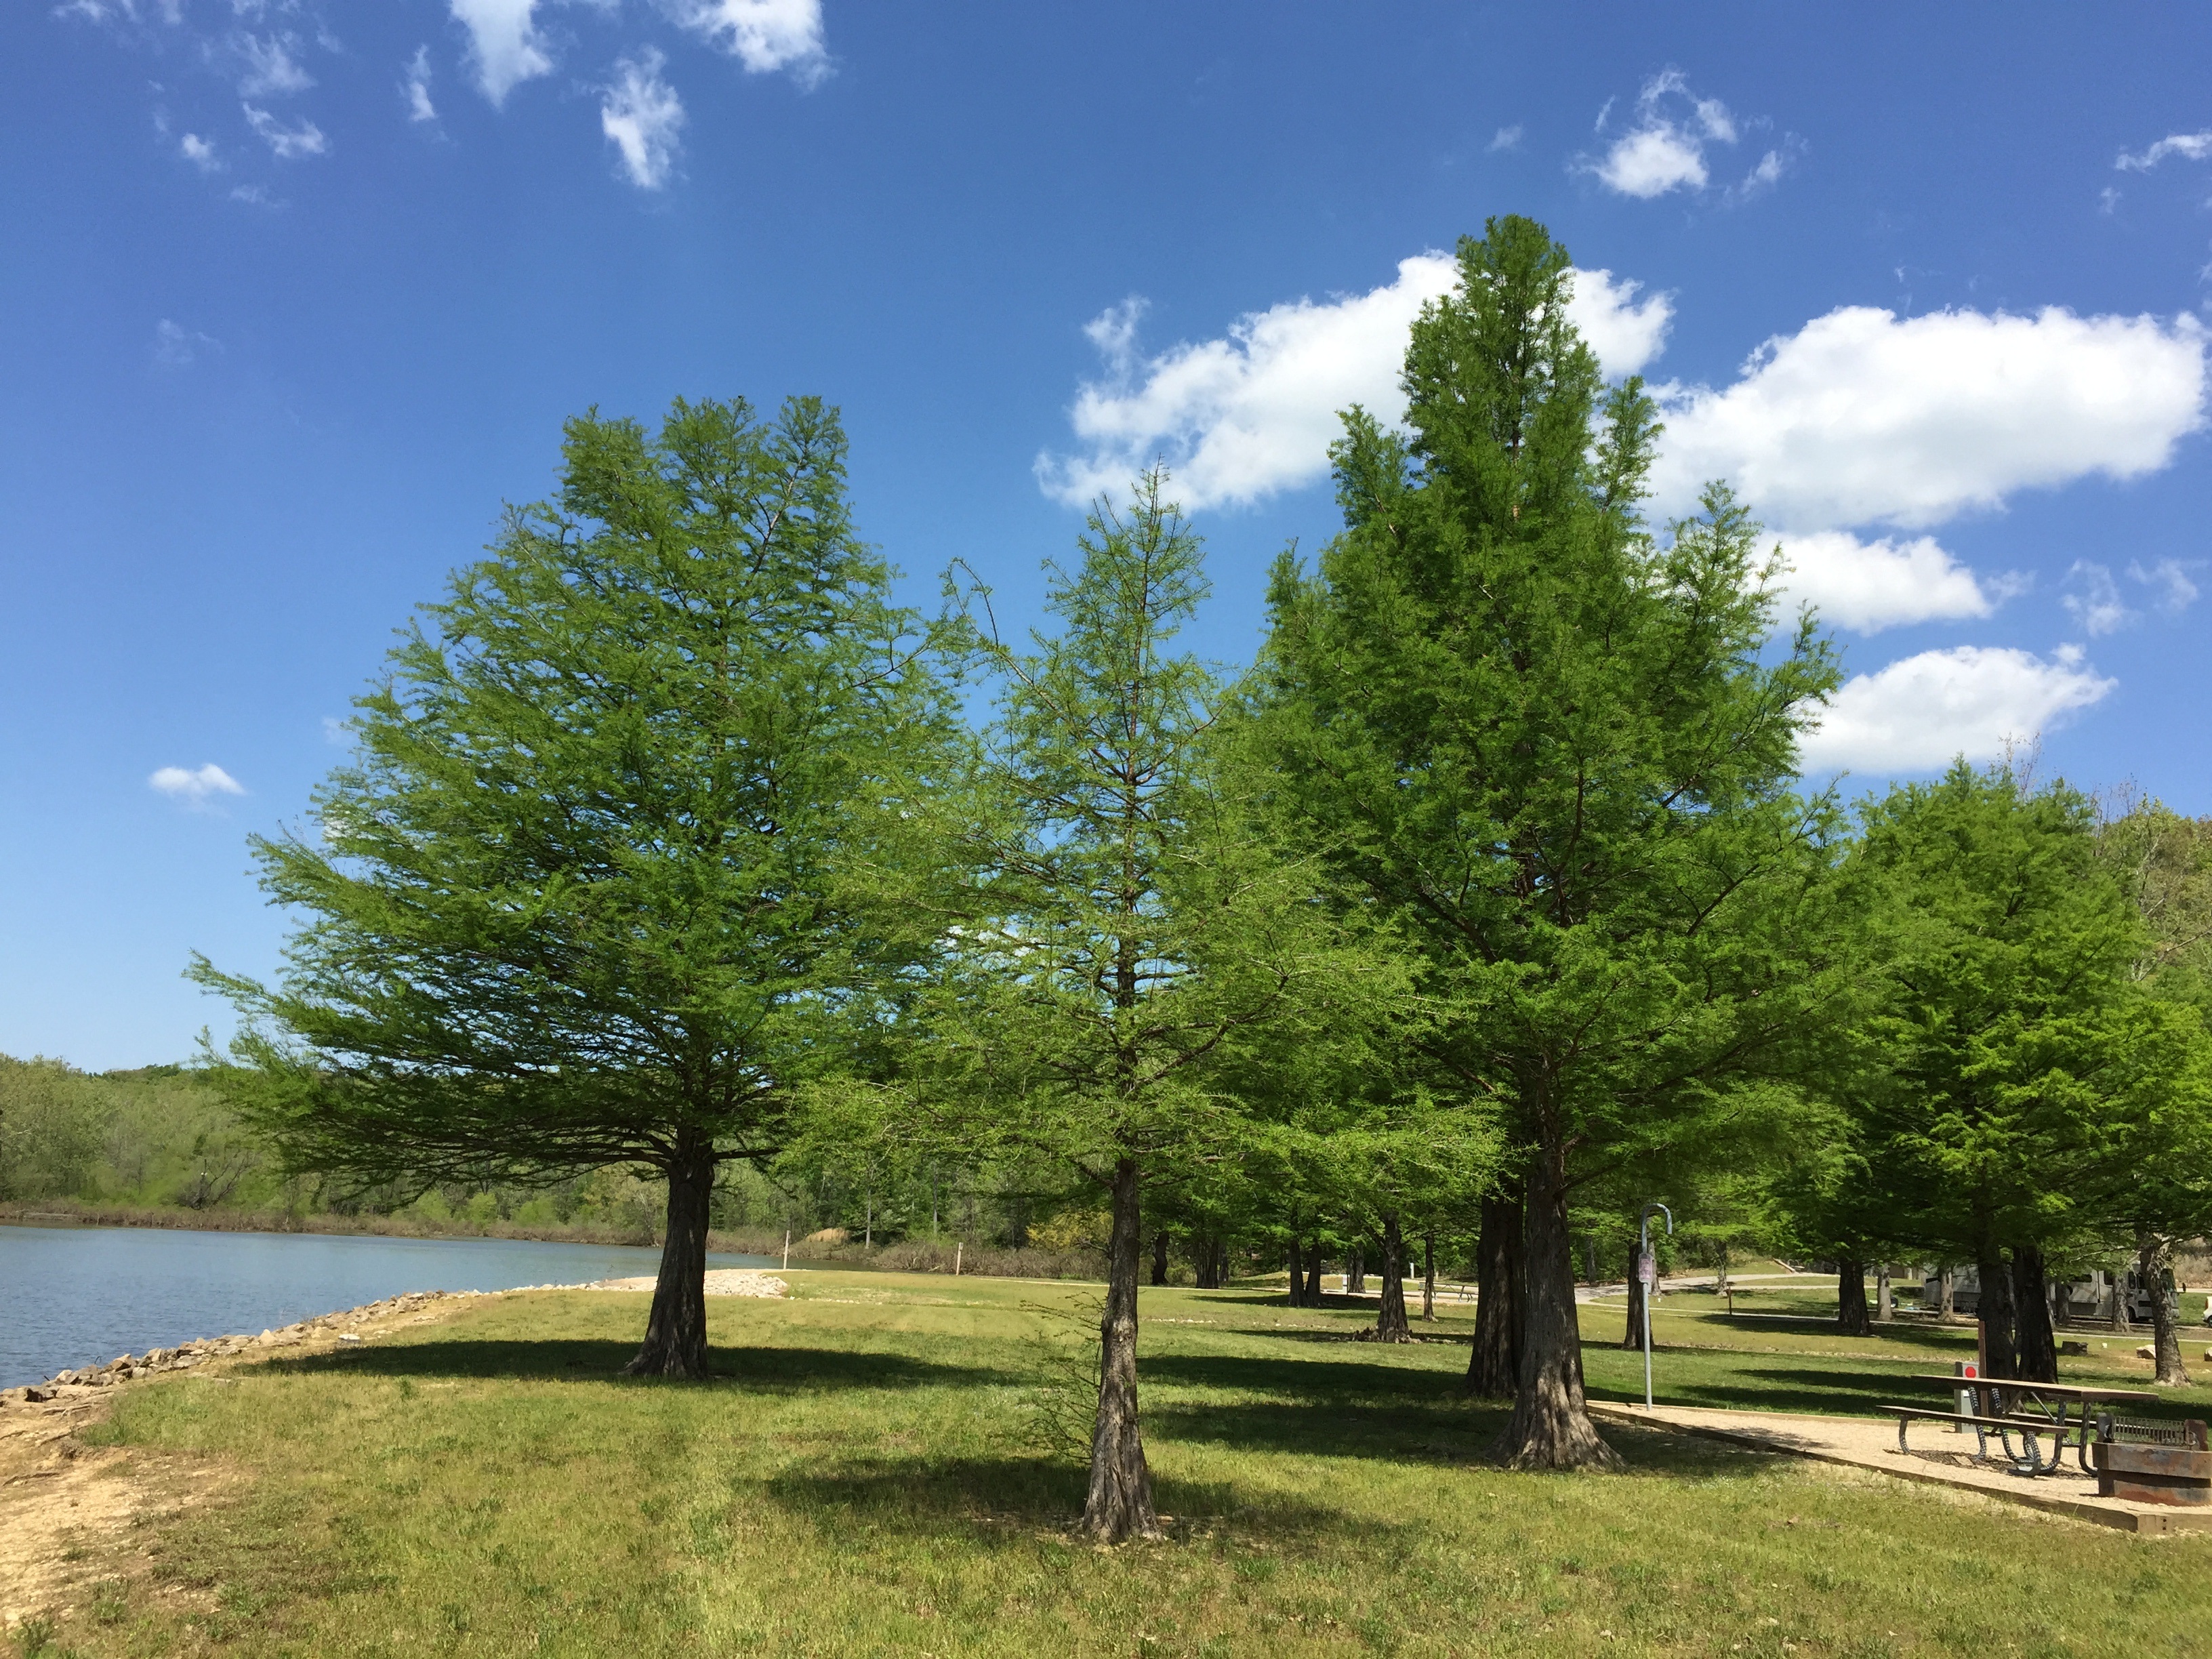
tree, nature, plant, meadow, lake, scenic, park, conifer, trees, picnic, outdoors, grove, ecosystem, flowering plant, outdoor activities, family fun, biome, green space, woody plant, temperate coniferous forest, land plant, land lot